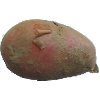
Label: Potato Red 1